Regulus missile submarines

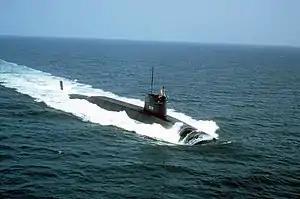
USS "Daniel Boone" - the first ballistic missile submarine to be deployed to the Pacific

Following the constitution of Squadron 1, "Tunny" departed on the first operational deterrent patrol on 23 October 1959. "Halibut" meanwhile joined the Pacific Fleet in November 1960, becoming the fifth and final Regulus submarine to serve in the US Navy. The policy of keeping four missiles at sea at all times meant that "Grayback", "Growler" and "Halibut" could undertake Western Pacific cruises alone, while "Tunny" and "Barbero", both only capable of accommodating a pair of missiles, had to be at sea simultaneously. The system was found to have significant limitations, not just concerning those inherent in the Regulus missile itself. In order to launch a missile, the submarine was forced to surface and have a missile removed from the hangar to be loaded onto the launcher. This operation was undertaken manually on the two smallest boats, was partly automated on the second two, and fully automated on "Halibut", but still took approximately 15 minutes to complete, during which time the submarine was on the surface and potentially vulnerable to air and sea attack. Once the missile was launched, the submarine was able to dive, but had to remain at periscope depth in order for the remote control system to operate and guide the missile to its target. Additionally, although the nuclear-powered "Halibut" was able to maintain station constantly for the duration of her cruise, the four diesel-powered boats needed to make refuelling stopovers during the periods that they were at sea, in order to maximise their time on station - these stops would usually take place either in Adak in Alaska, or at Midway Island. Nevertheless, between October 1959 and July 1964, when "Halibut" returned to Hawaii following its final patrol, the Regulus force had maintained at least one submarine constantly on station in the Western Pacific in the strategic deterrent role.